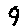
Label: 9